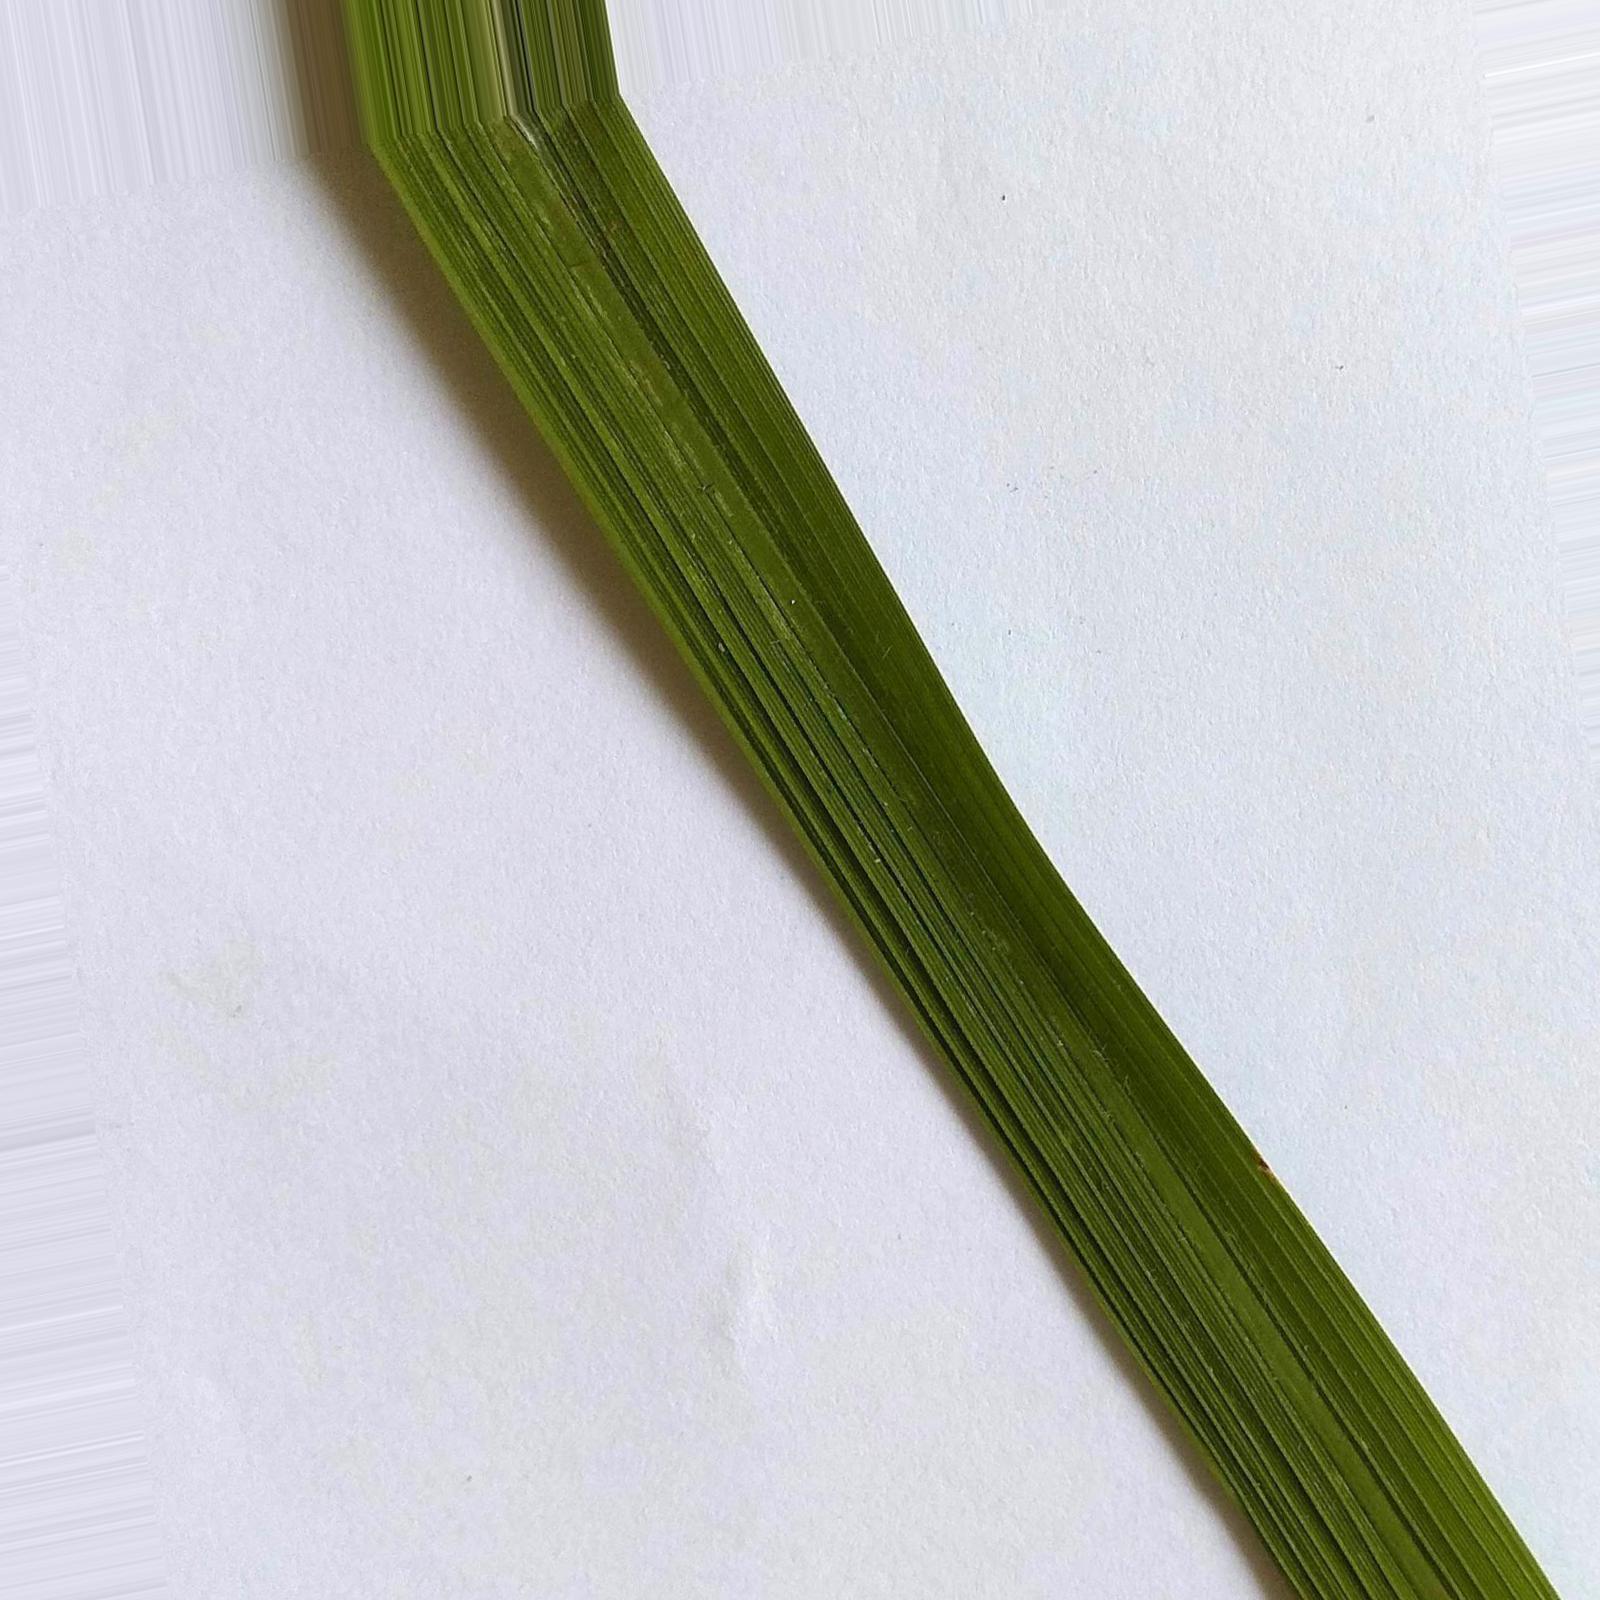
Nhãn: Healthy